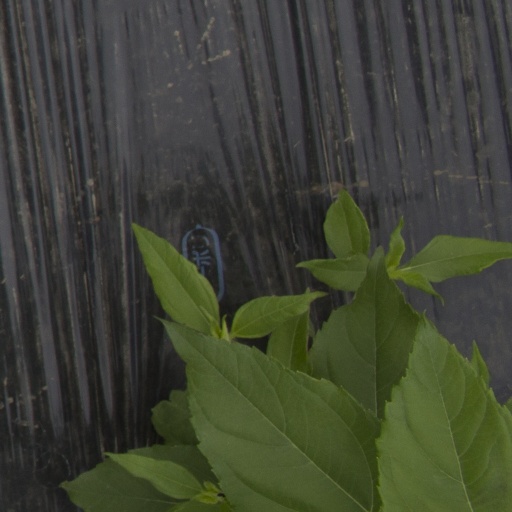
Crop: Jerusalem artichoke